Massugas

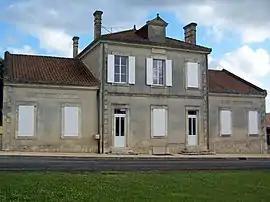
Town hall

Massugas is a commune in the Gironde department in Nouvelle-Aquitaine in southwestern France.